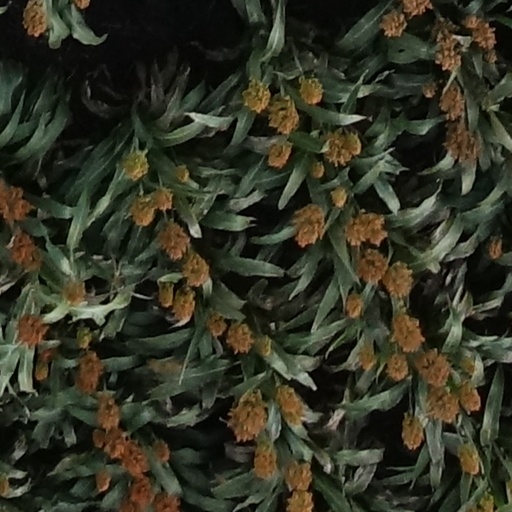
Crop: sorghum